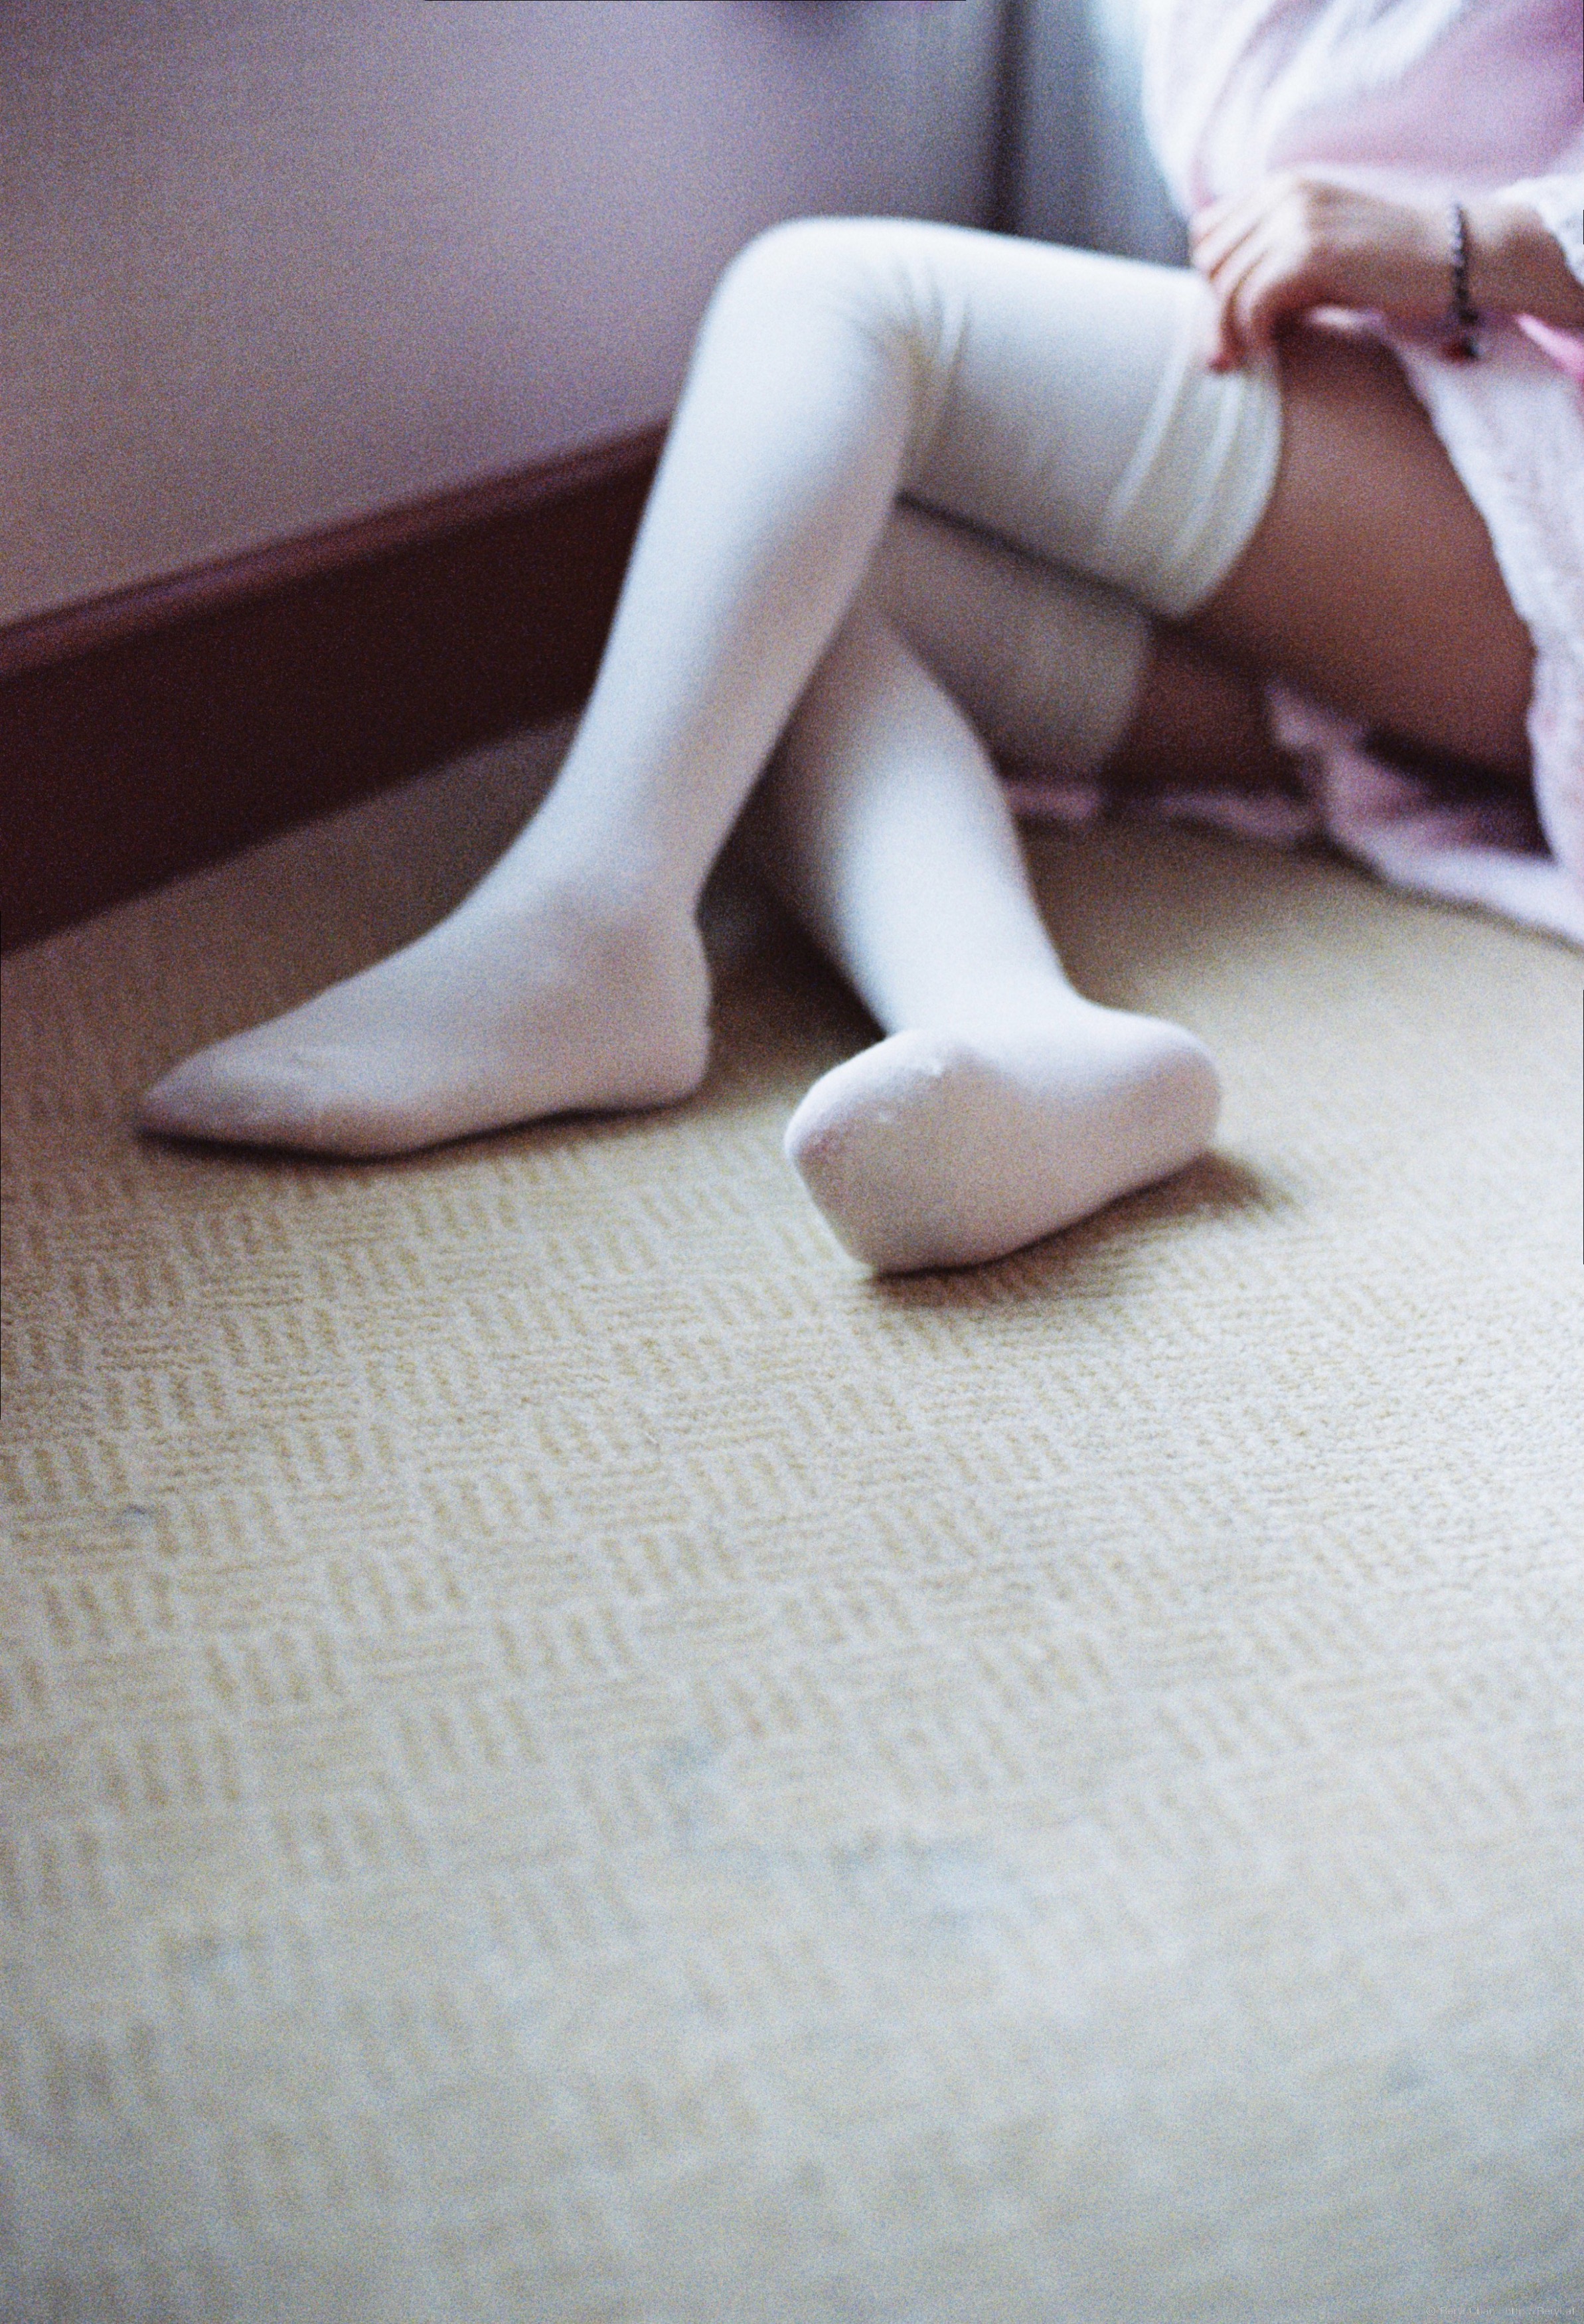
hand, girl, white, vintage, feet, cute, film, analog, fujifilm, leg, foot, nikon, human body, 50mm, dress, hotel, legs, thigh, footwear, skin, faceless, socks, kneesocks, knee, xtra800, nikonf3, kneehigh, fetish, bathrobes, superiaxtra800, human positions